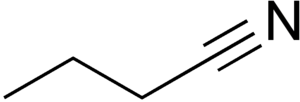
Le butyronitrile est un composé organique de formule chimique C₃H₇CN. Il s'agit d'un liquide incolore miscible à la plupart des solvants organiques polaires. Il est préparé industriellement par ammoxydation du n-butanol :